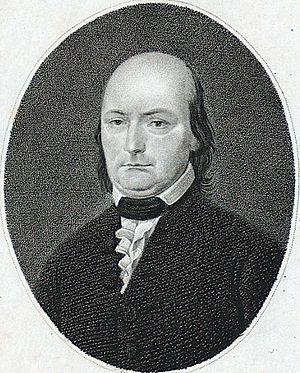
Thaddäus Anton Dereser est un théologien catholique allemand.